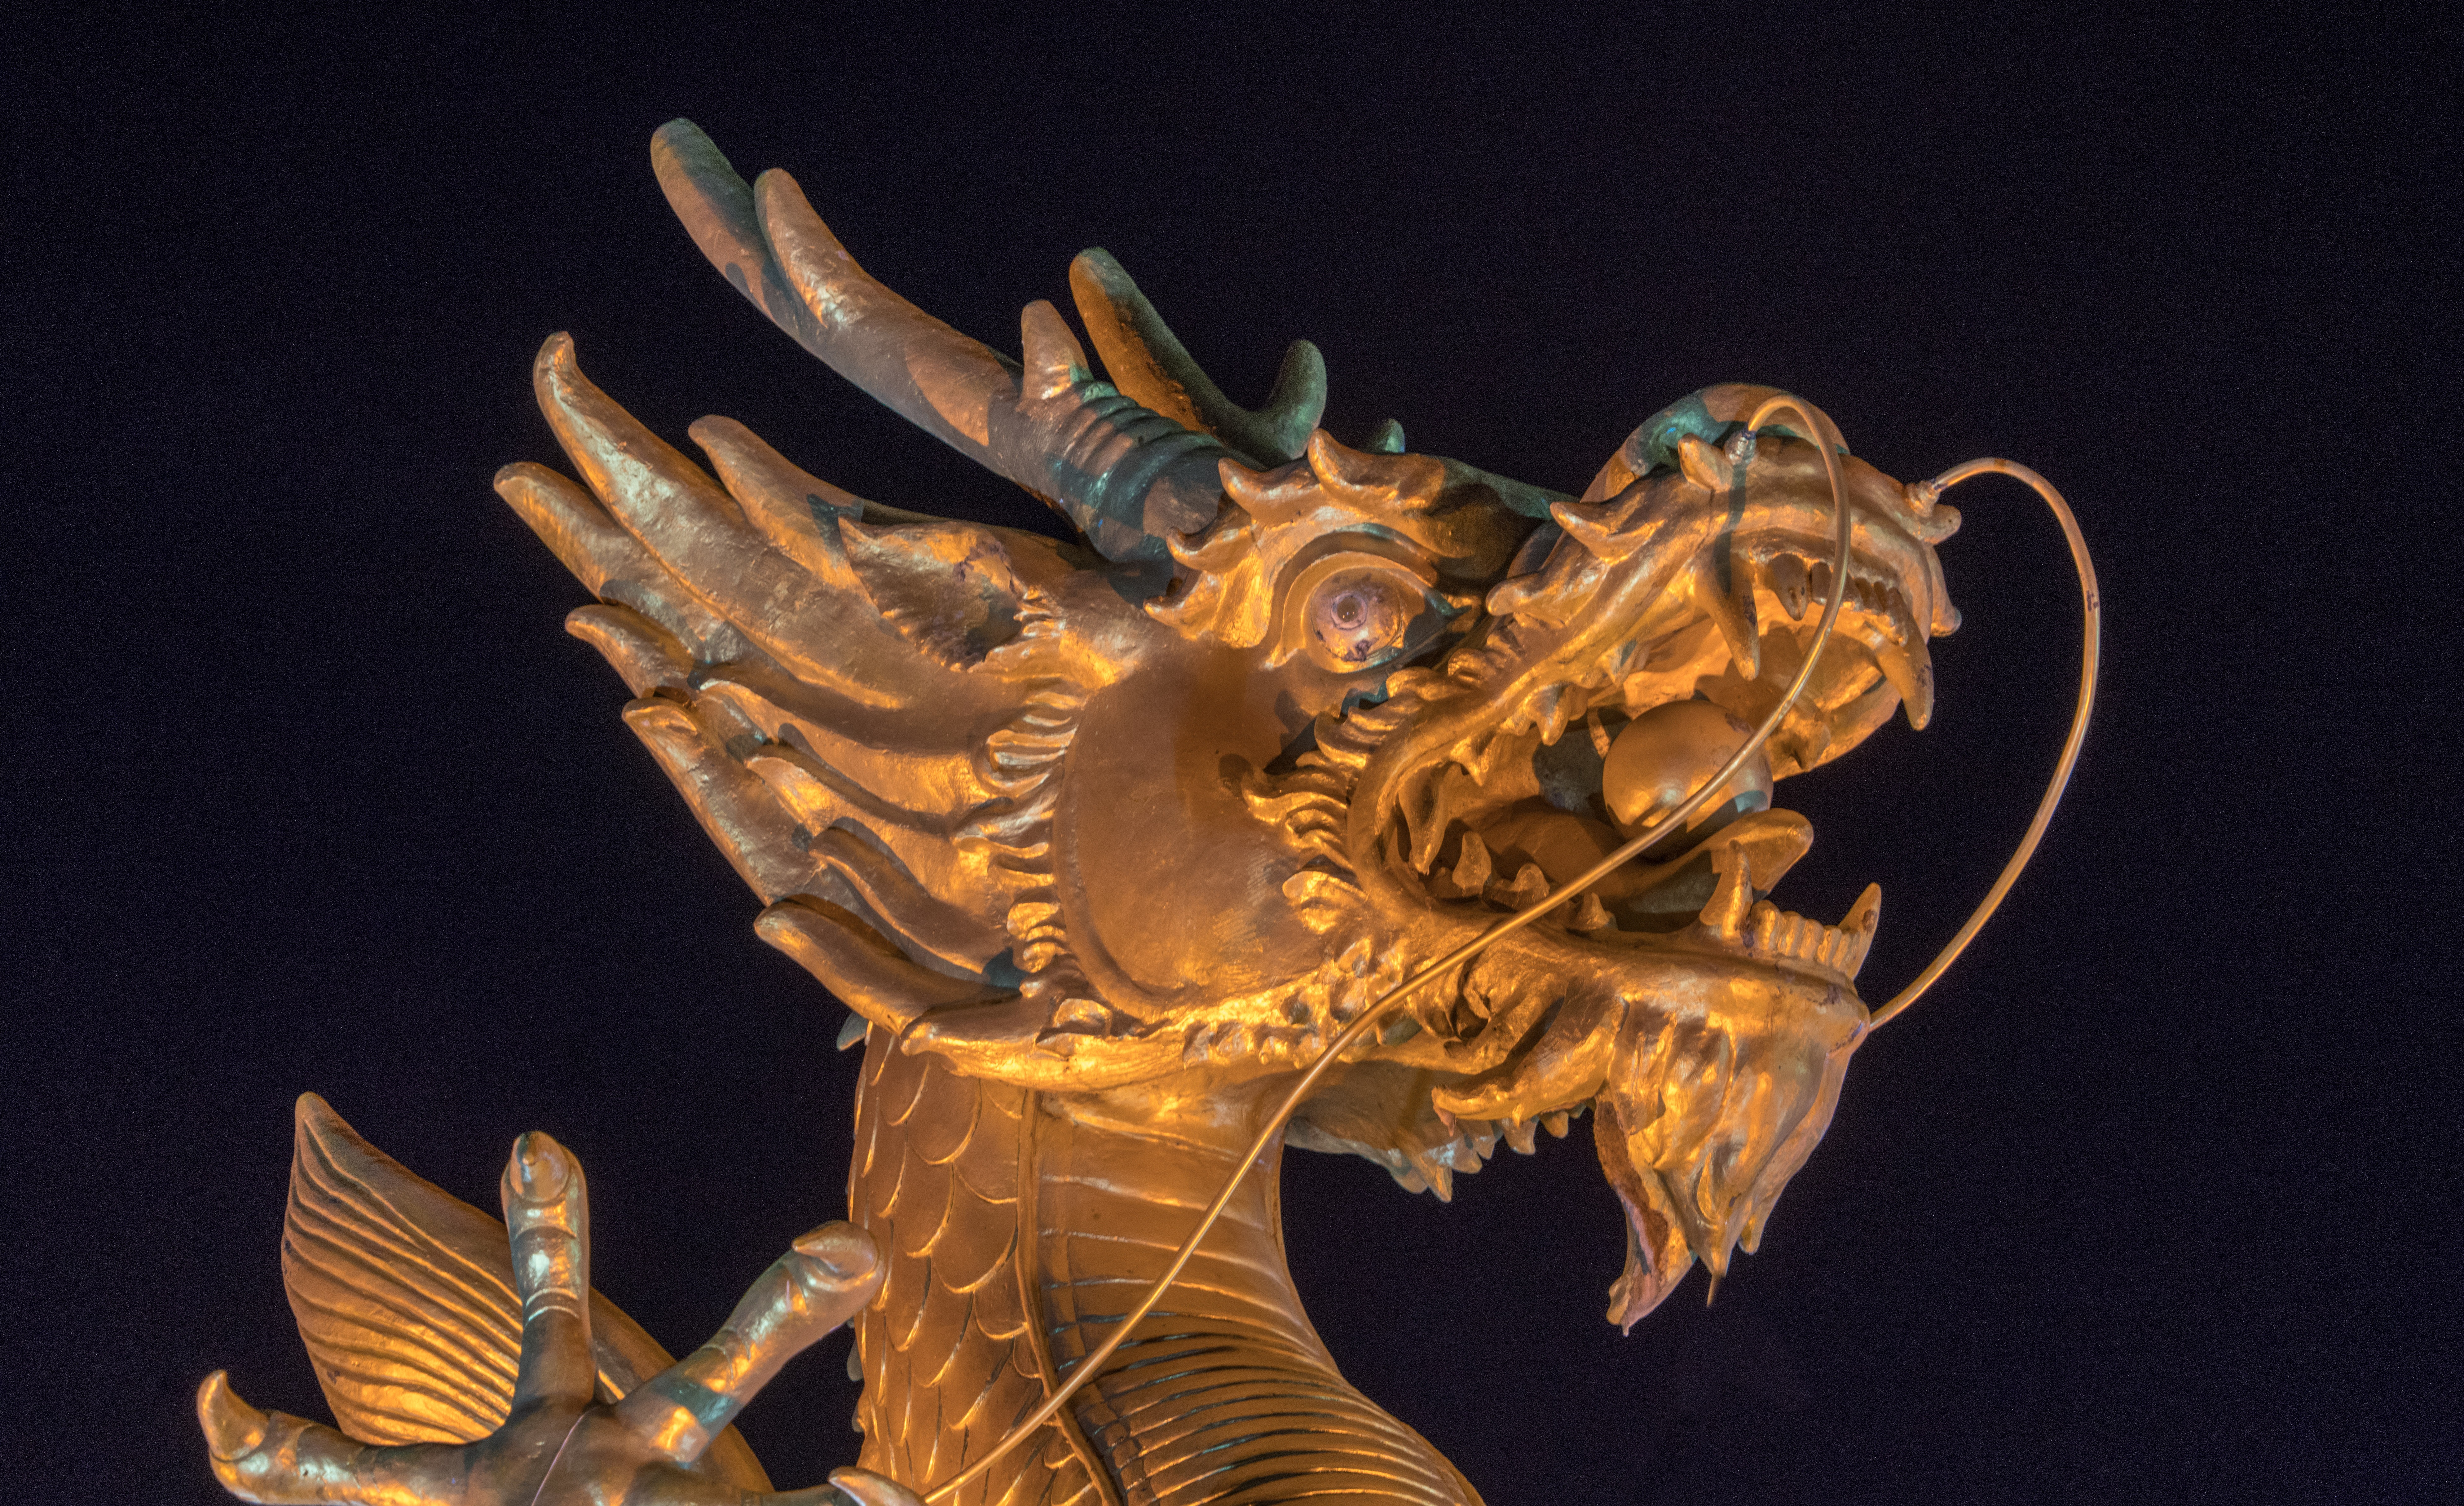
wing, sky, night, old, monument, statue, asia, ancient, landmark, thailand, sculpture, art, dragon, culture, history, traditional, mythology, phuket